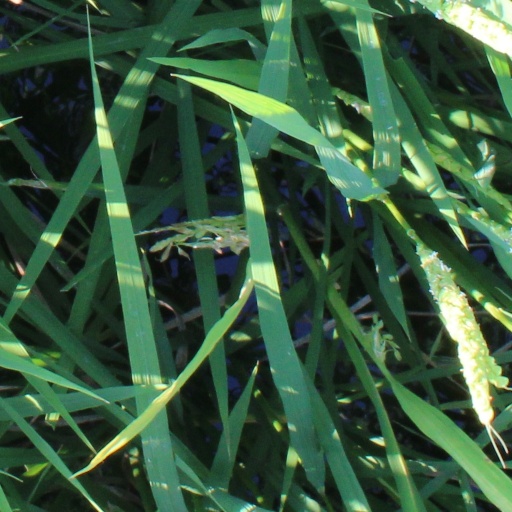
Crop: rice